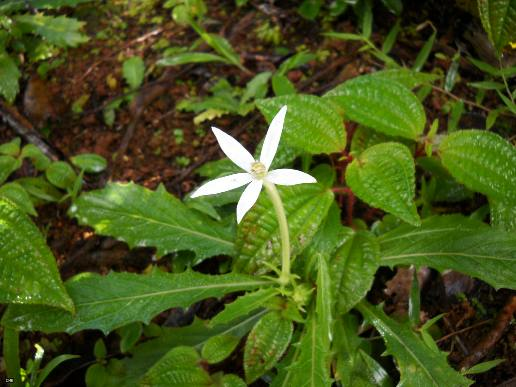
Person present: No